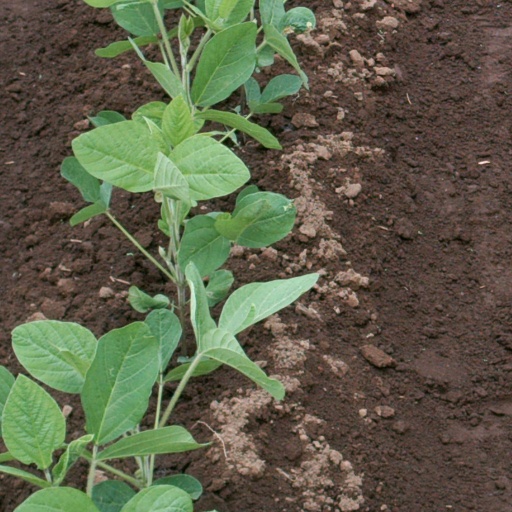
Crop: soybean